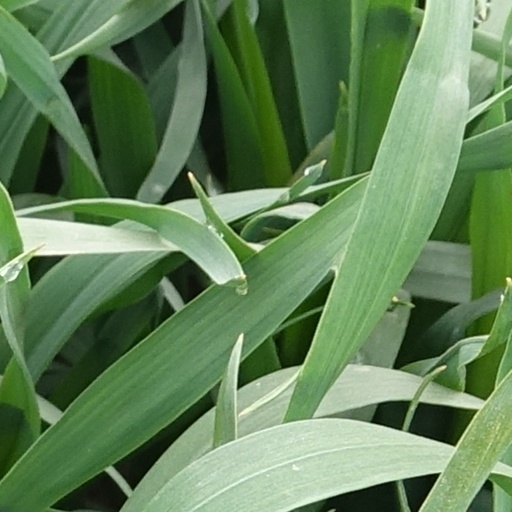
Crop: wheat